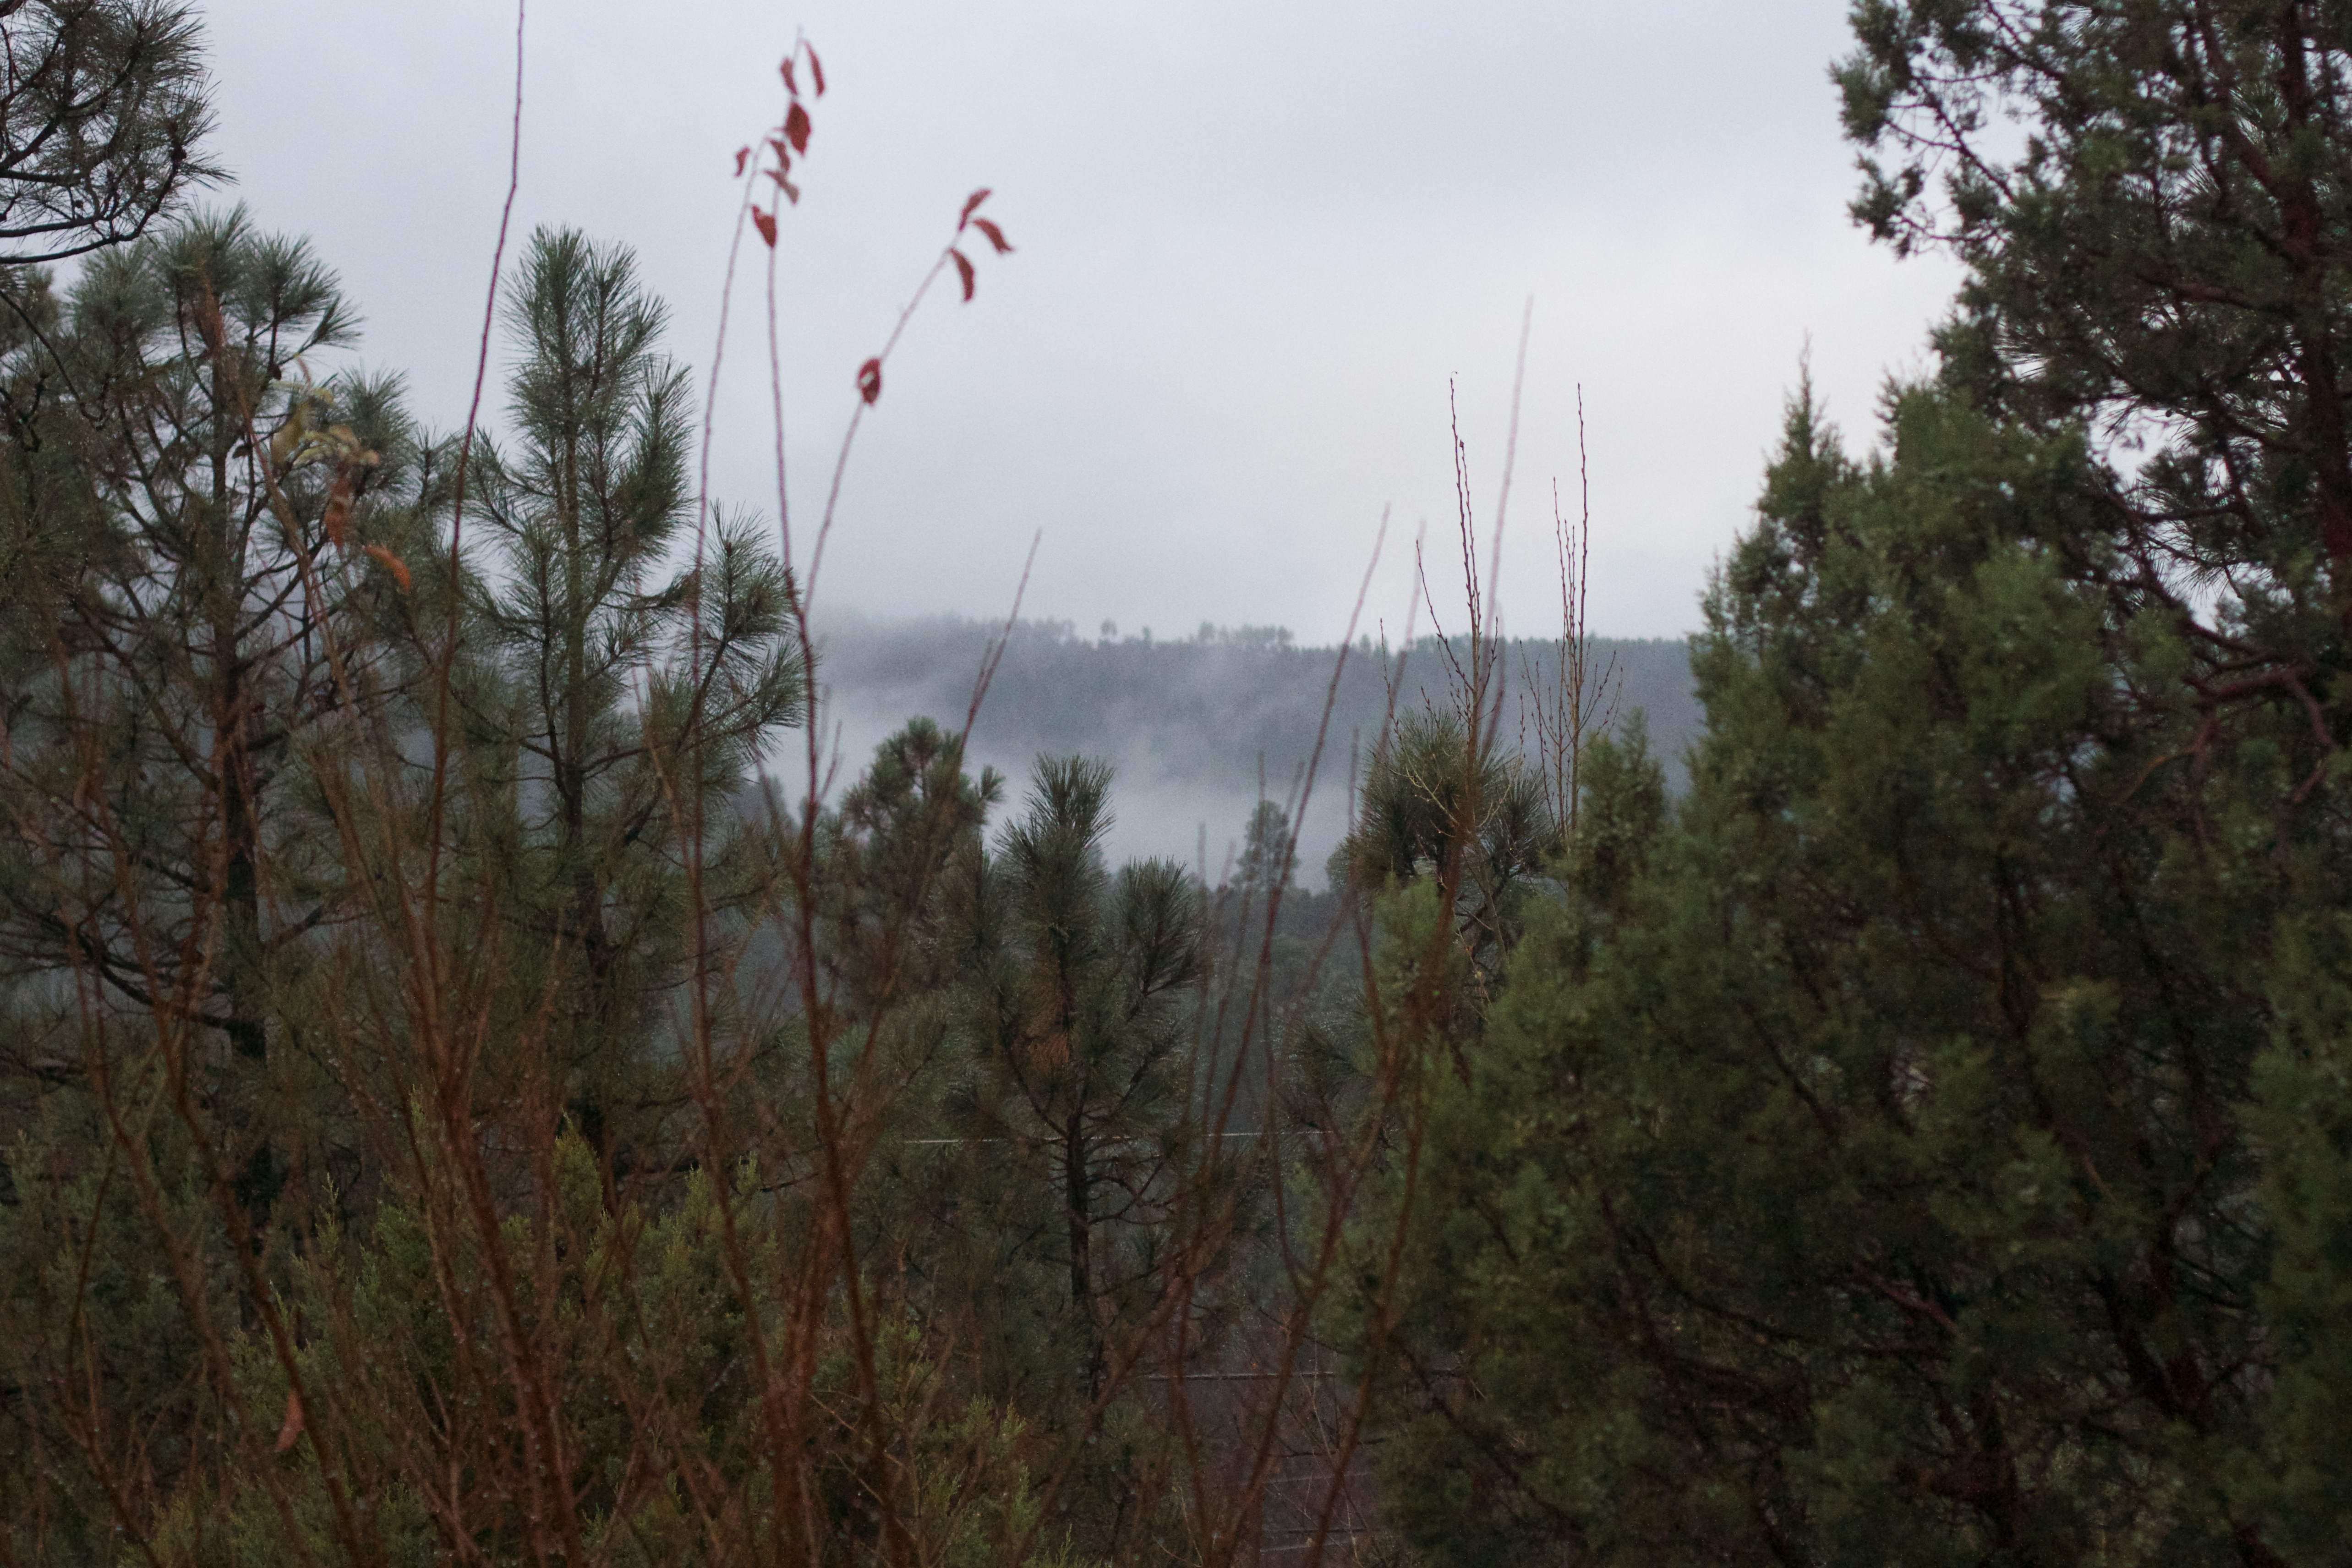
tree, forest, wilderness, bird, wind, cool image, habitat, ecosystem, natural environment, atmospheric phenomenon